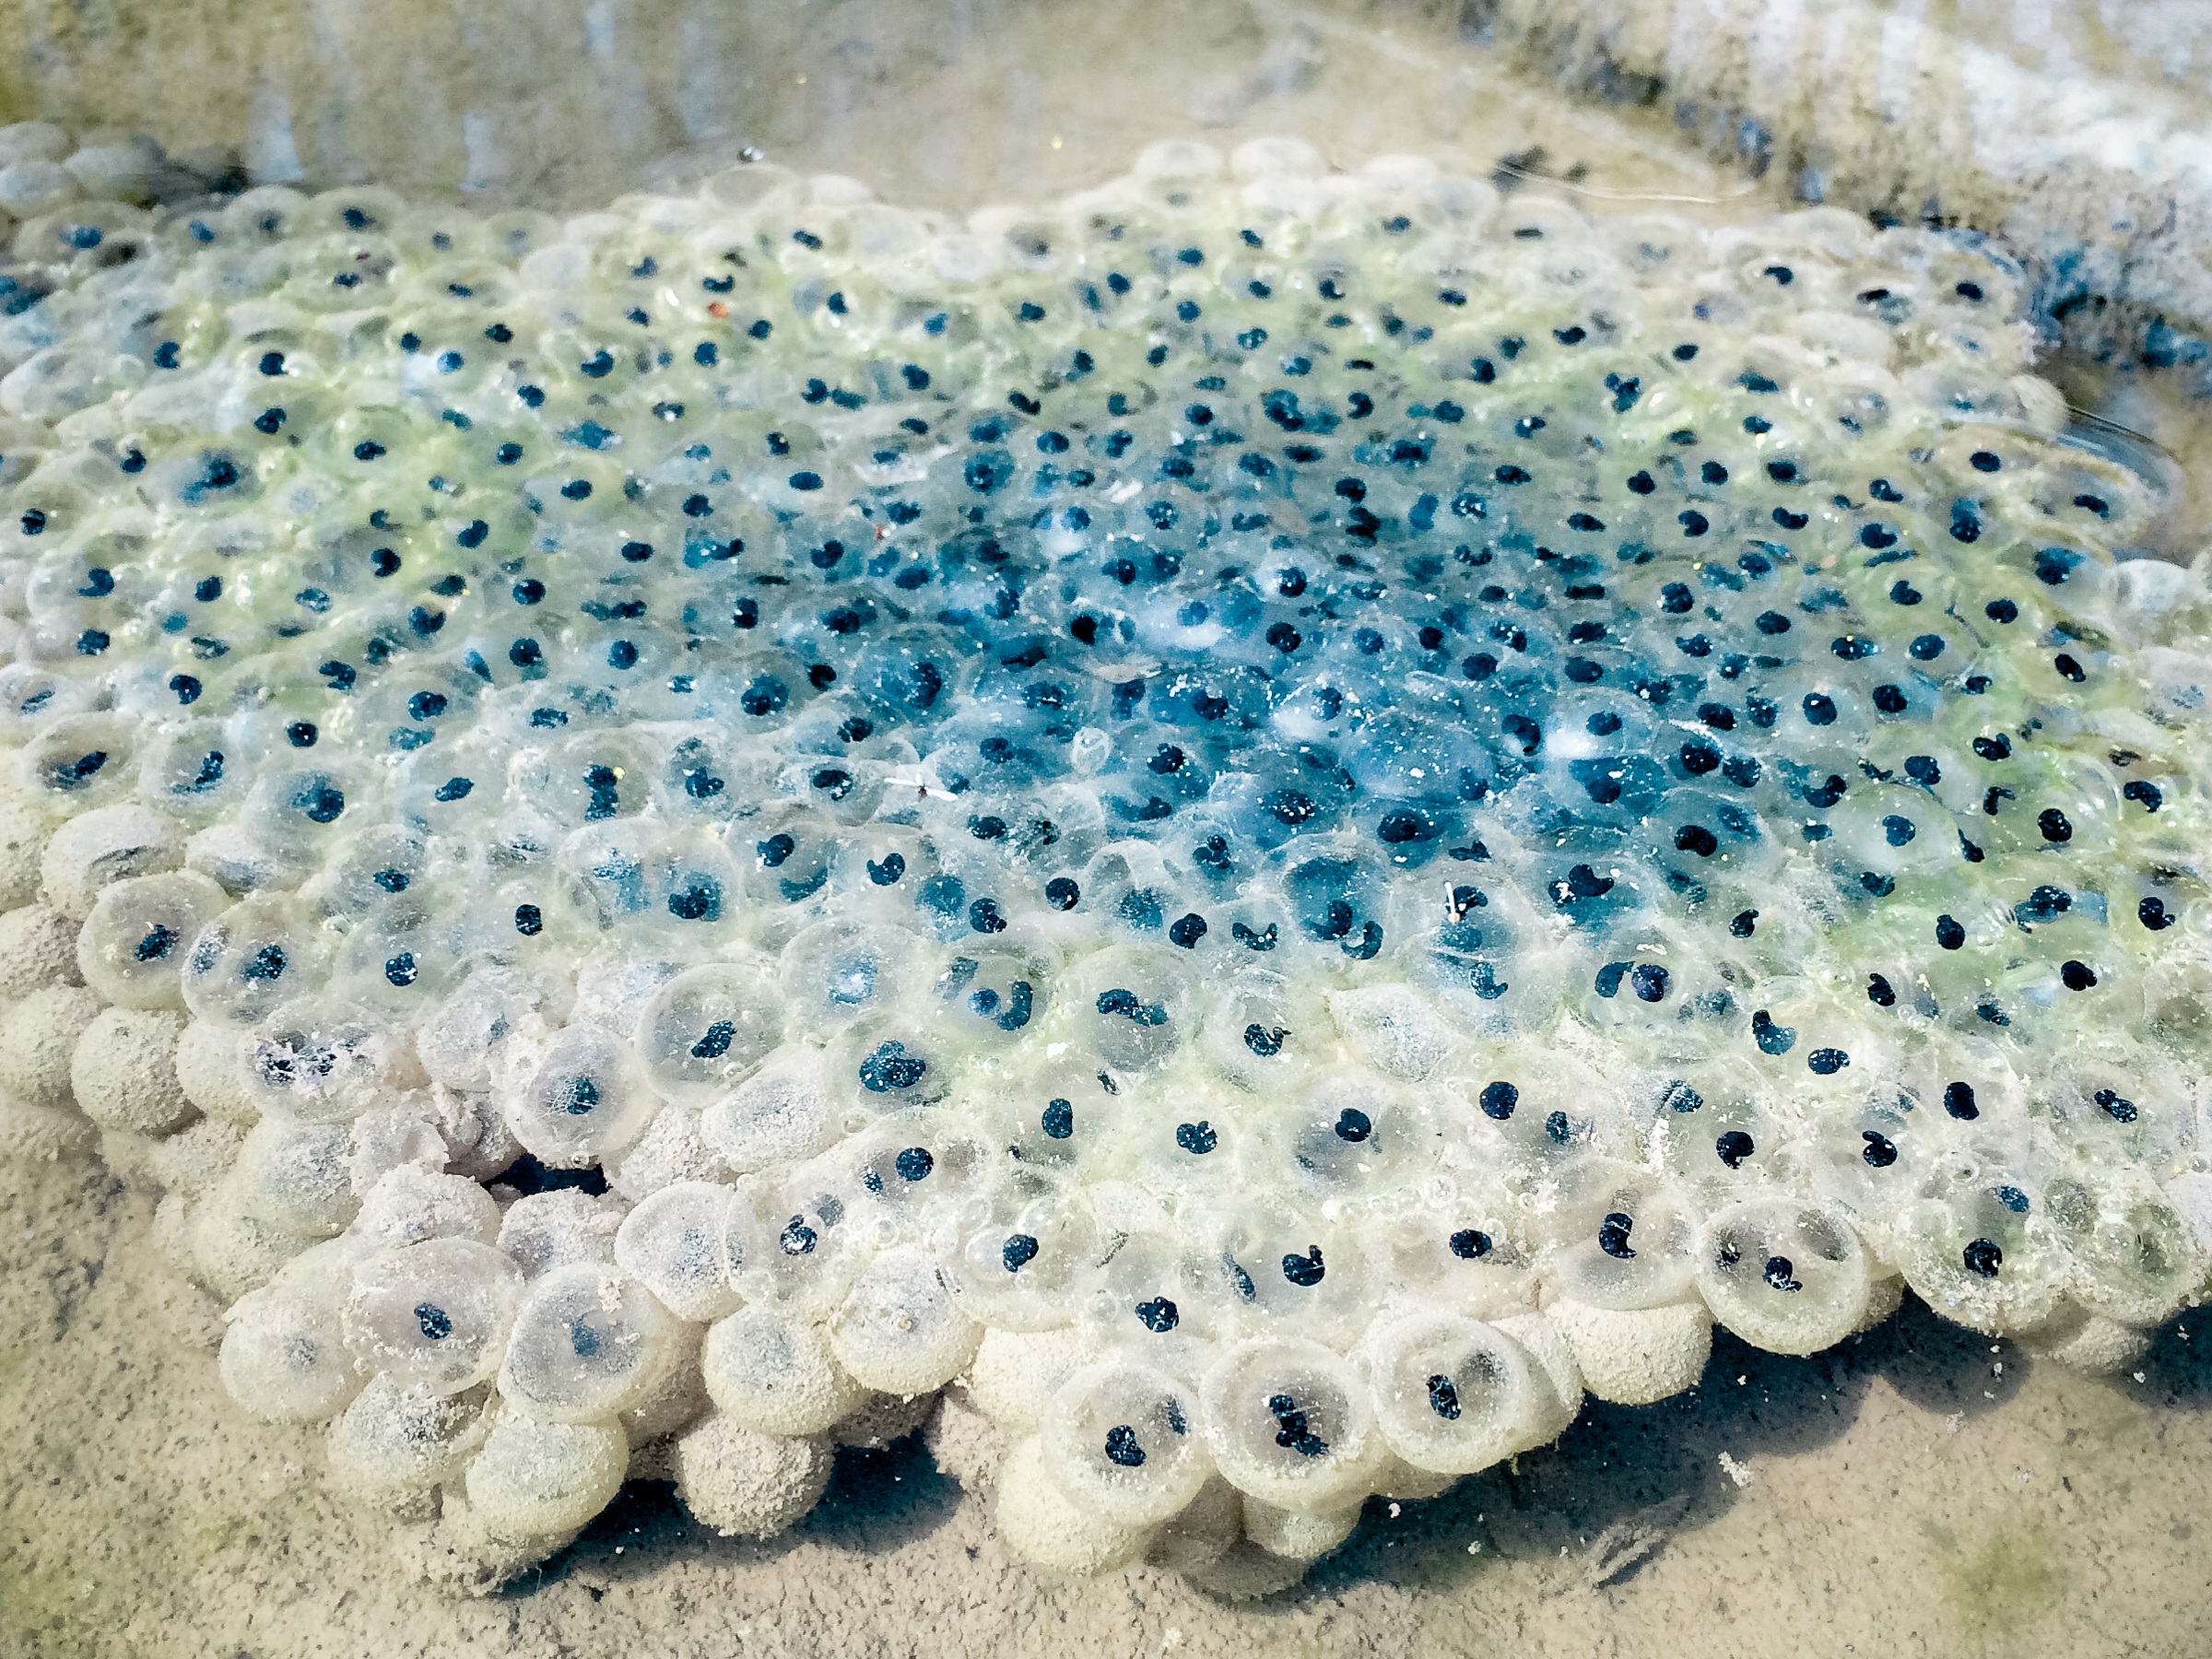
water, nature, drop, flower, pond, pattern, spring, frog, file, fauna, material, egg, coral, surface, crochet, textile, art, creature, spawn, amphibians, water surface, pools, common frog, scrim, frog spawn, spawning bales, frog eggs, fashion accessory